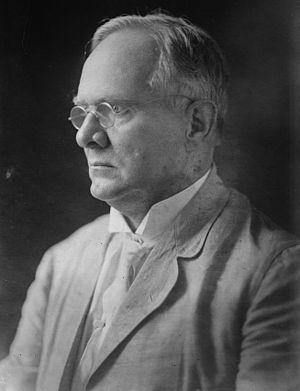
Sidney Johnston Catts, né le 31 juillet 1863 et mort le 9 mars 1936, est un homme politique américain. Longtemps membre du Parti démocrate, il est élu gouverneur de Floride de 1917 à 1921 sous les couleurs du Parti de la prohibition.